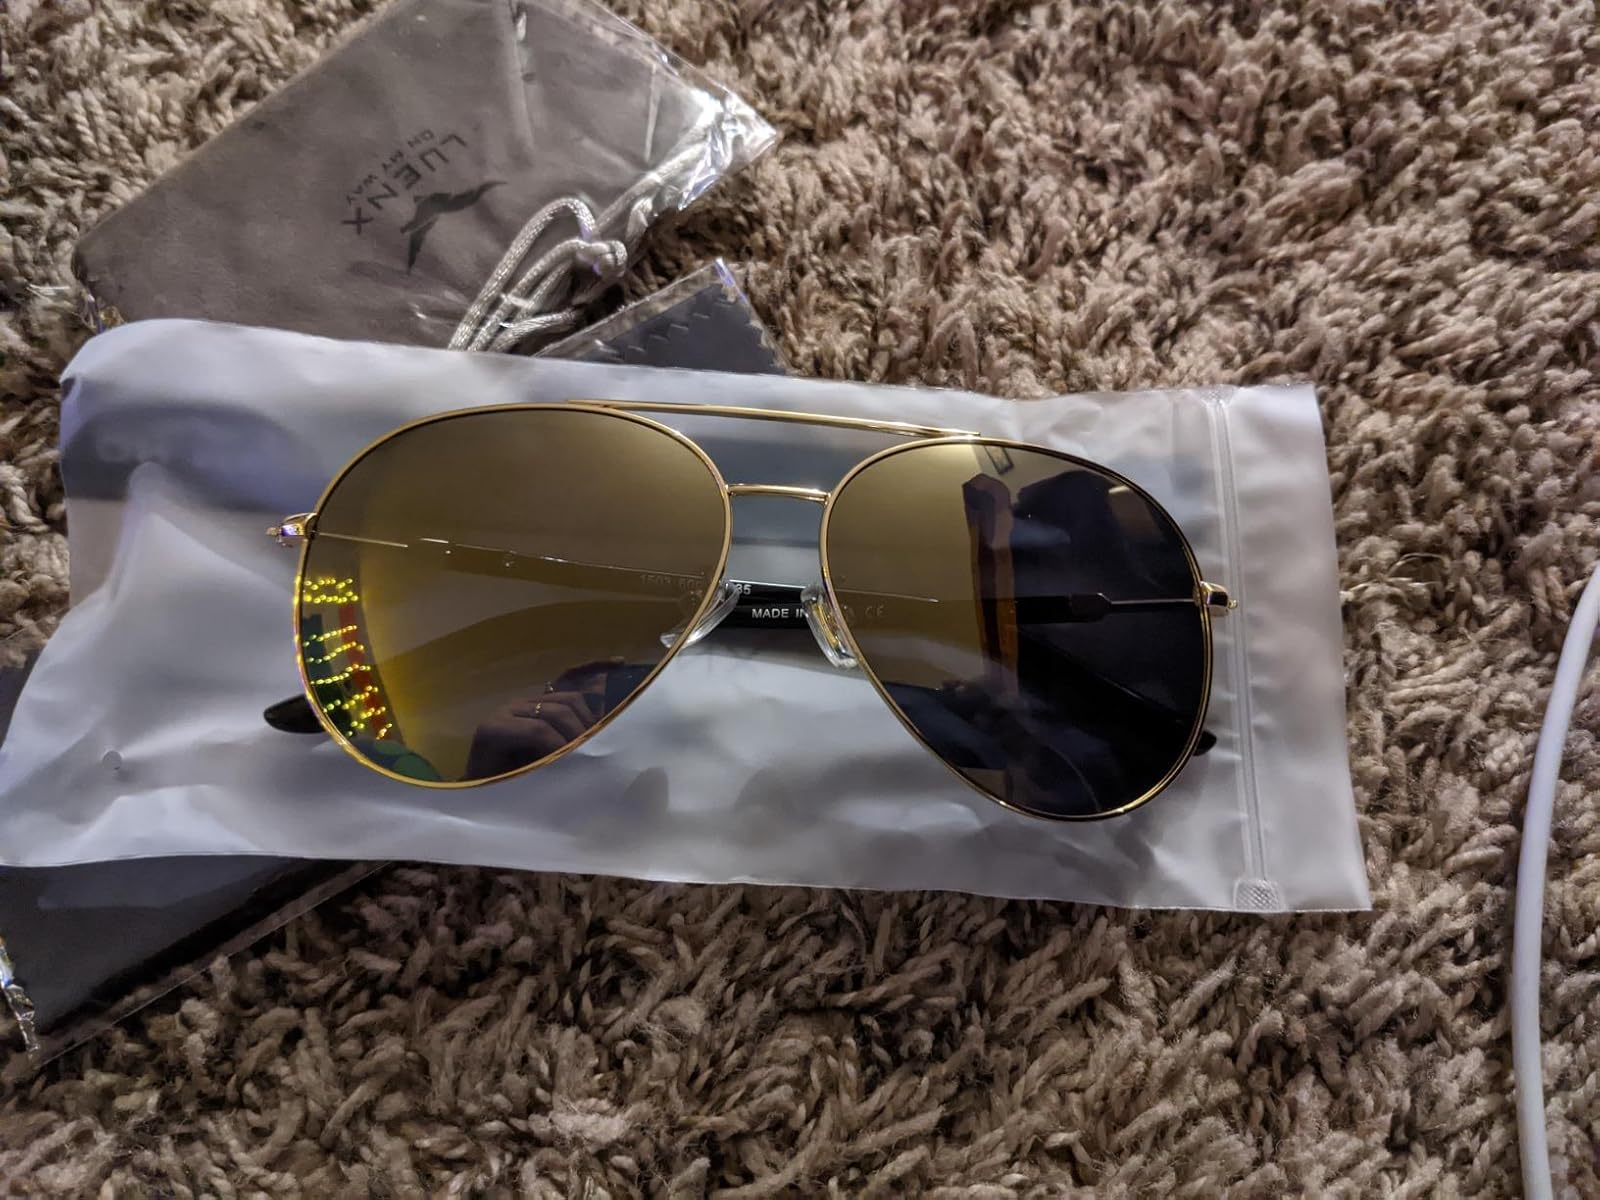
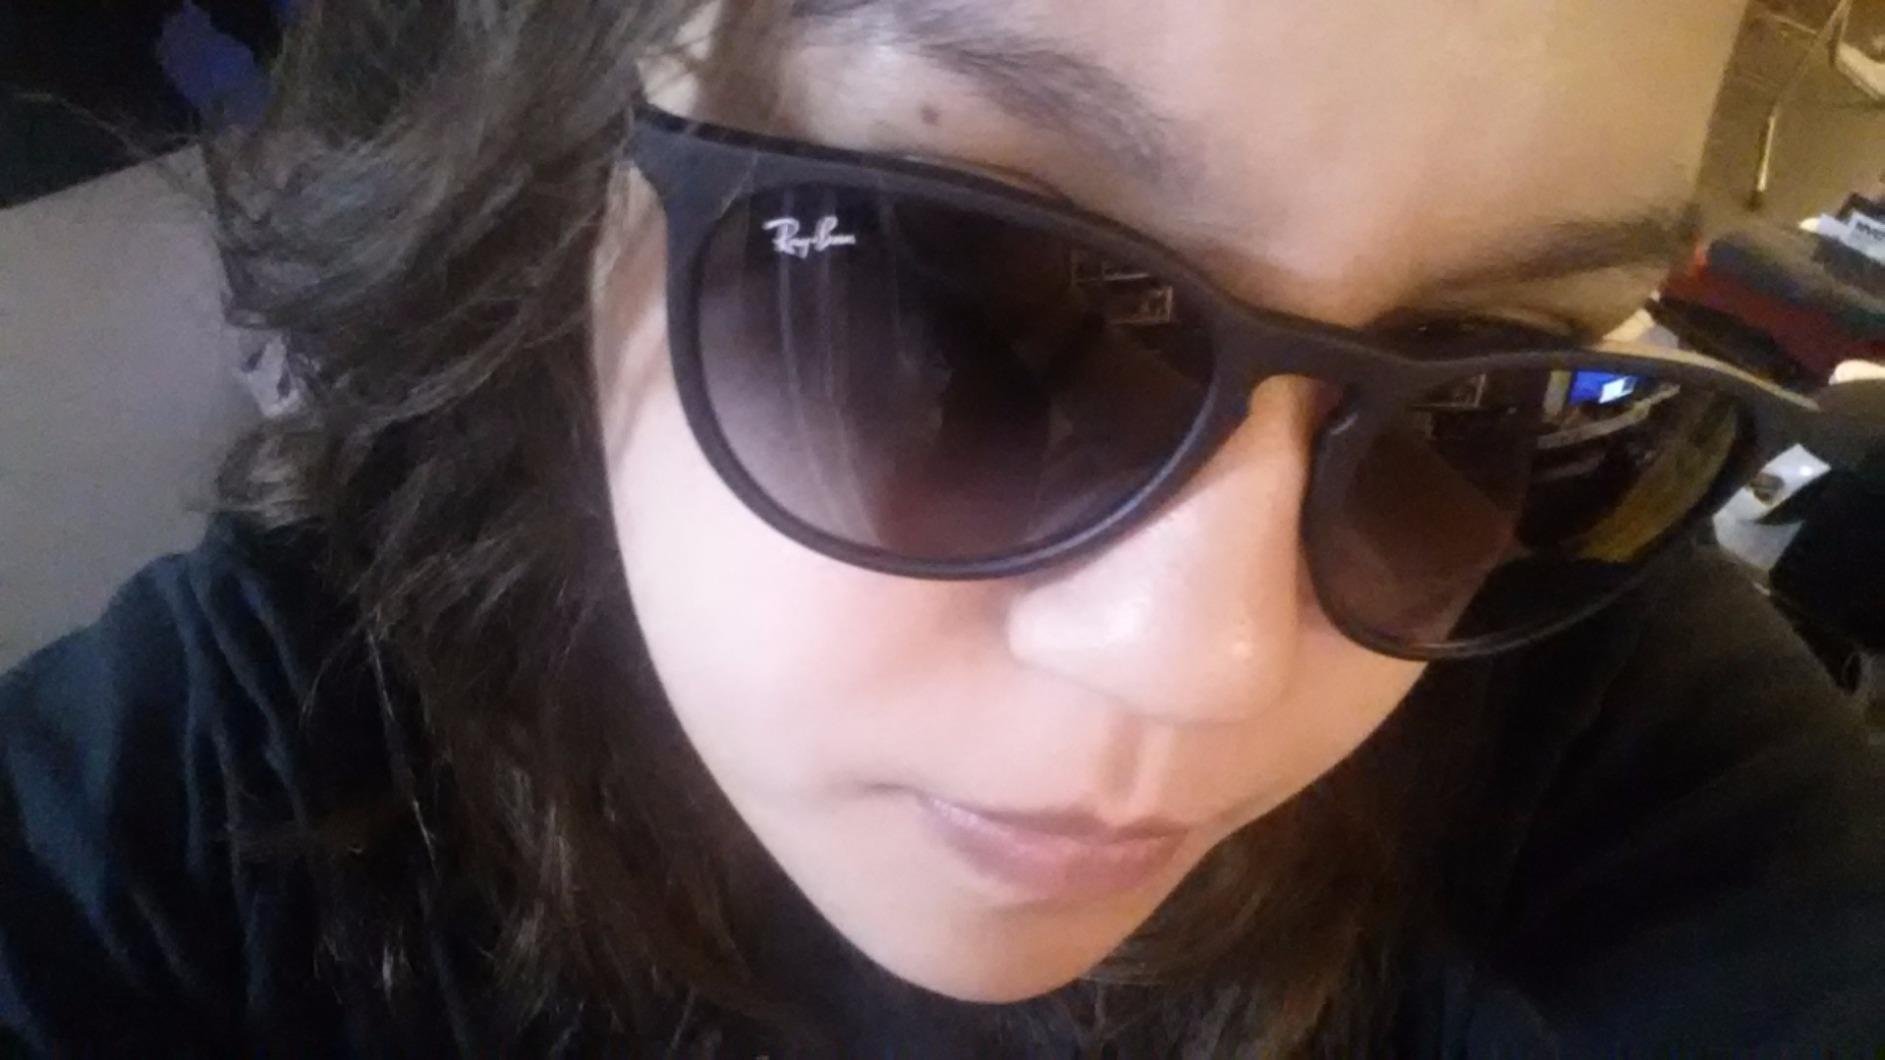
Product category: accessories_sunglasses
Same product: no